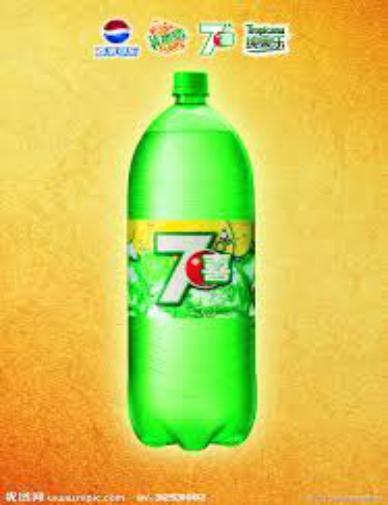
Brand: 7-Up
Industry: Food